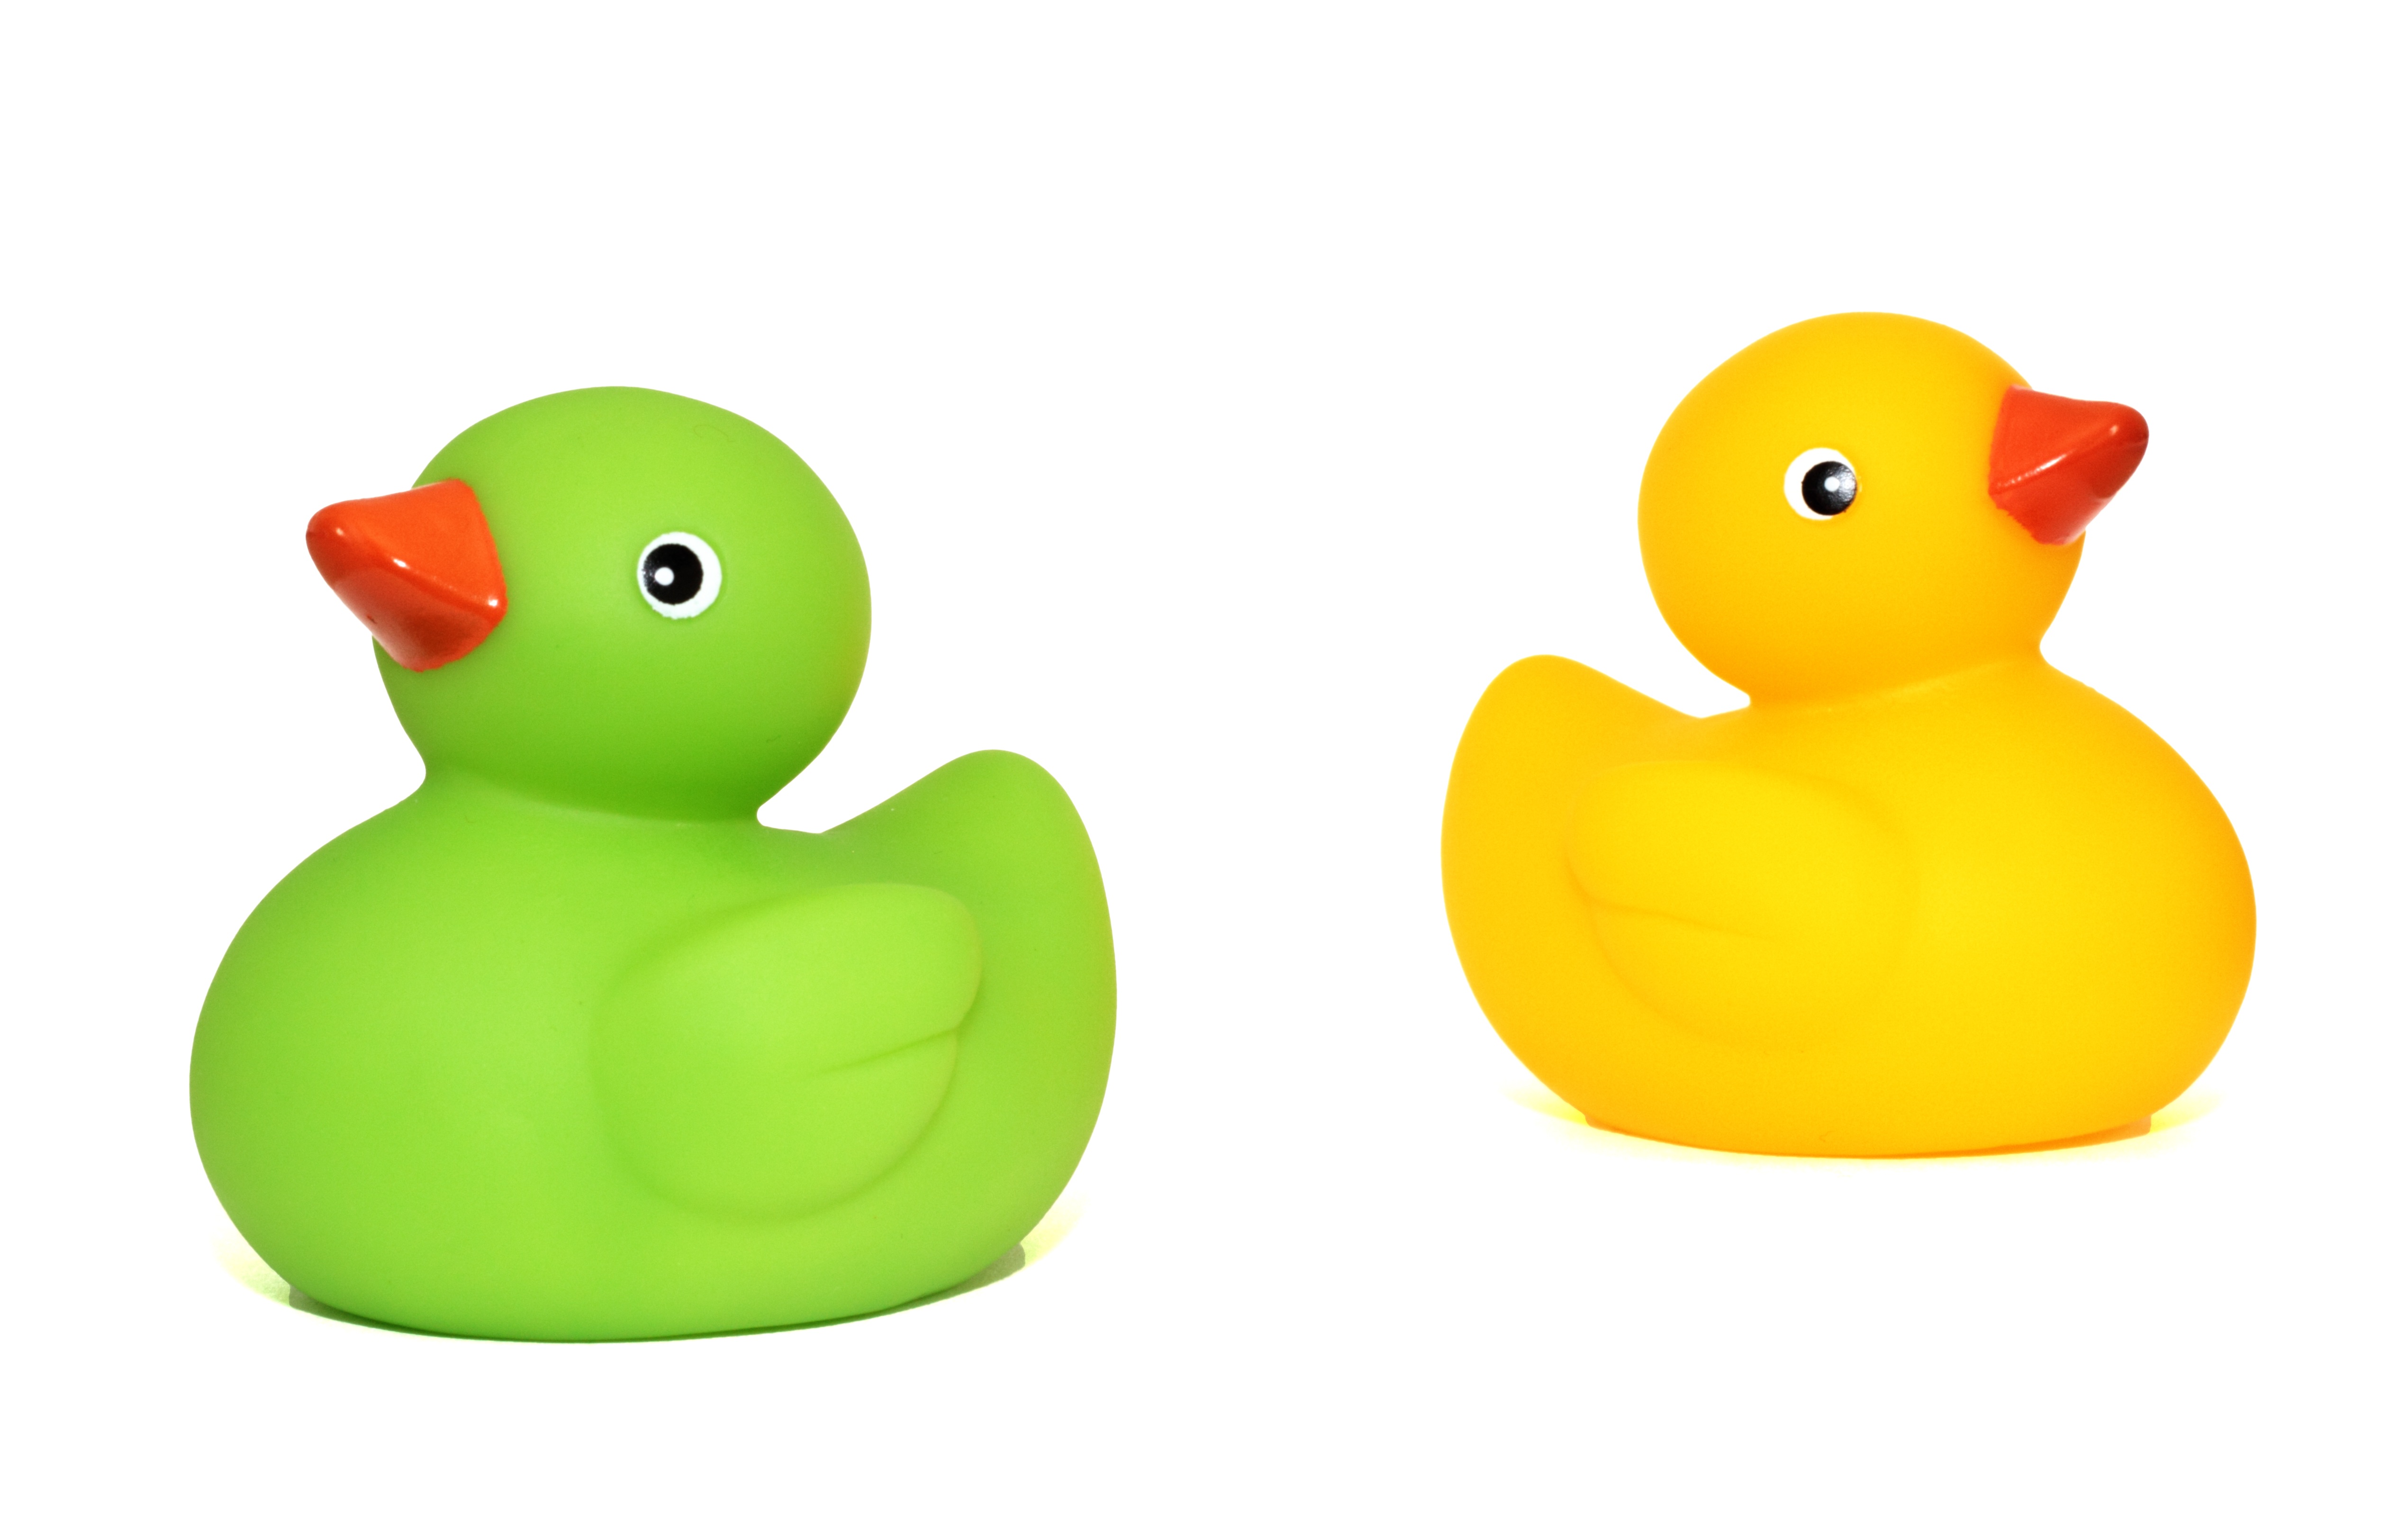
bird, cute, green, yellow, poultry, illustration, duck, toys, duckling, ducks, waterfowl, water bird, bathtime, rubber, ducky, rubber duck, ducks geese and swans, kids toy, toy ducks